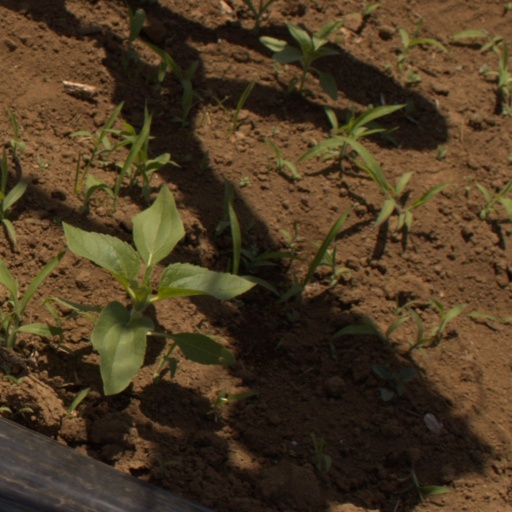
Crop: Jerusalem artichoke